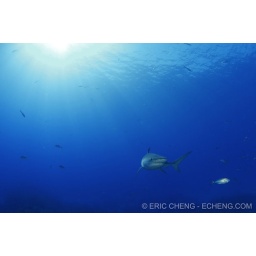
A tiger shark (Galeocerdo cuvier) in the blue above a reef